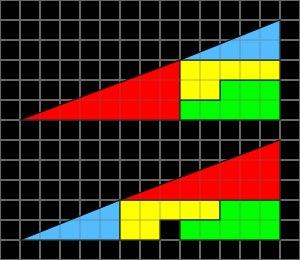
En géométrie, le paradoxe du carré manquant est une apparente démonstration géométrique d'un résultat impossible, reposant sur une illusion d'optique.